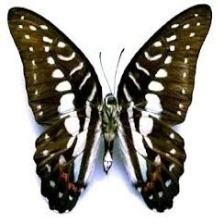
Species: GREAT JAY